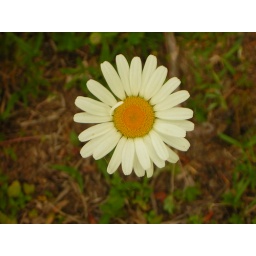
in the pasture behind house VA